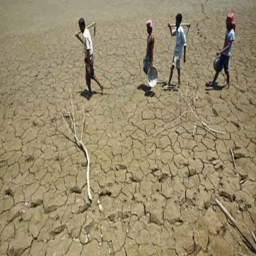
indian state is facing drought for the fourth successive year .